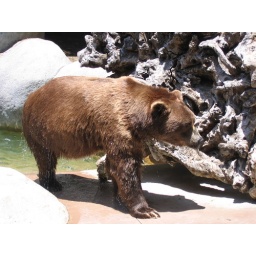
A brown bear &lt;i&gt;(Ursus arctos)&lt;/i&gt; at the San Diego Zoo in California.